Mills Observatory

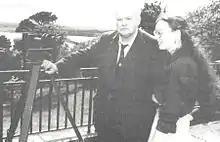

The 1982–1983 season was memorable in that the DAS Winter lectures included one by the current Director of the Royal Observatory, Edinburgh, and Astronomer Royal for Scotland, Malcolm Longair, a native of Dundee. Dr. Patrick Moore also paid another visit to the Observatory in connection with a highly successful meeting of Scottish societies affiliated to the BAA, hosted by the Dundee society - one of a continuing series of astronomical meetings held at the Observatory.